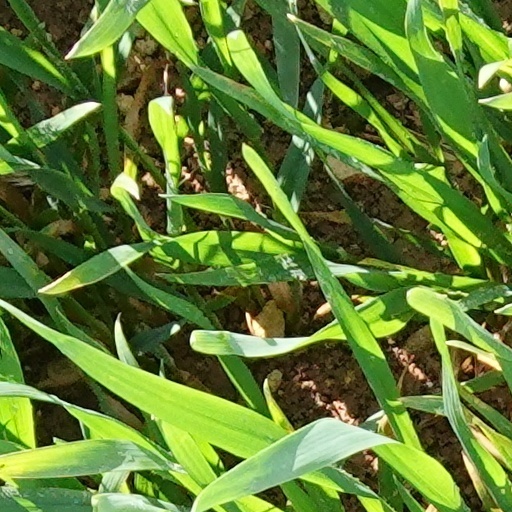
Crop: wheat